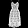
Label: Dress